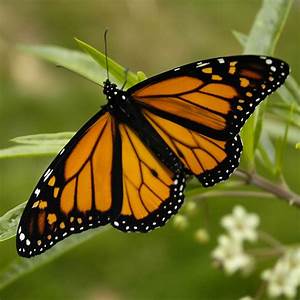
Label: butterfly